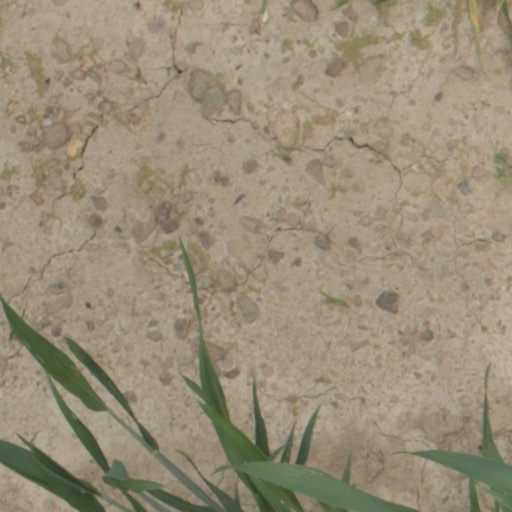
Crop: wheat